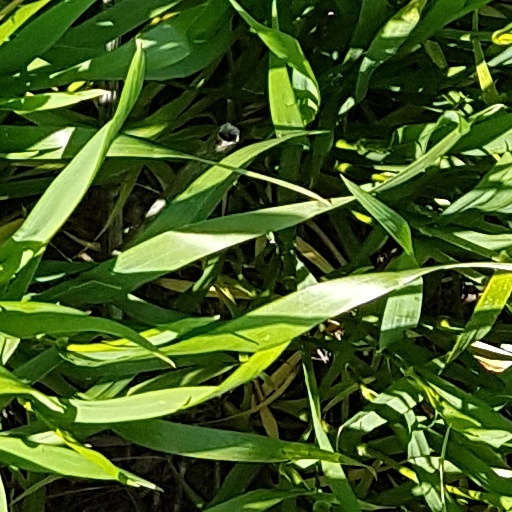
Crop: wheat